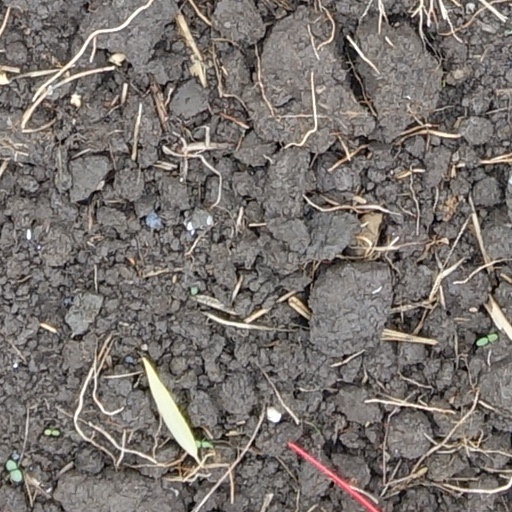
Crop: wheat